List of mayors of Auburn, New South Wales

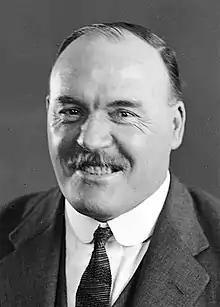
Jack Lang, Premier of New South Wales (1925–1927, 1930–1932), served as Mayor of Auburn in 1909–1911.

This is a list of mayors of the City of Auburn, a former a local government area of New South Wales, Australia, which disbanded in 2016.